Ernst Moritz Arndt

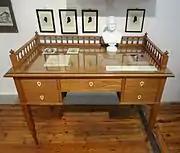
Arndt's desk, Stralsund

These ideas led Arndt to generate anti-French propaganda during the Napoleonic conquest of the German states: